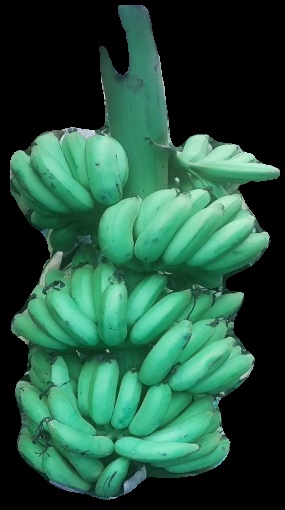
Variety: elakki-bale
Grade: grade1